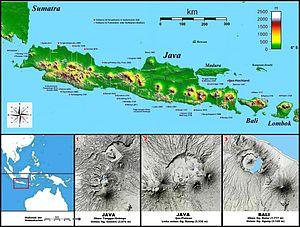
Cette liste recense les volcans étant entrés en éruption au XXᵉ siècle.